Vengeance (1970 film)

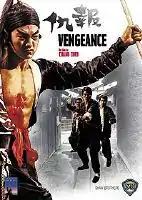

Vengeance (報仇; original Hong Kong title, Bao chou) is a 1970 kung fu film directed by Chang Cheh, and starring David Chiang, Wang Ping and Ti Lung. The film is set in Peking in 1925, and centers on a revenge plight of Chiang. The movie has little actual kung fu and instead is heavily laden with knife fighting and judo.